State University of New York at Purchase

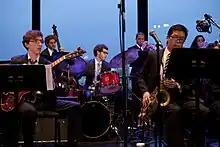
Purchase Jazz Orchestra performs at the Lincoln Center in New York City

The land that would become Purchase College was first settled by the Thomas family in 1734. John Thomas served as an assemblyman in colonial New York from 1743 to 1776. He served as a judge for the Court of Common Pleas in Westchester and a Muster-Master. Judge Thomas was an early supporter of American independence. Robert Bolton wrote in "History of Westchester County" that Thomas was "a warm Whig" who gave the first public reading of the Declaration of Independence in New York at the White Plains courthouse on July 11, 1776. On March 22, 1777, Thomas was imprisoned by the British and died on May 2, 1777.